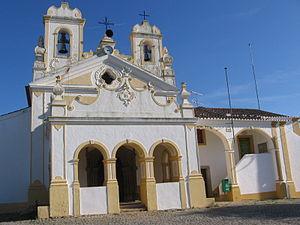
L’église Notre-Dame-de-Bonne-Foi est une église située à Nossa Senhora da Boa Fé, dans la commune d'Évora, au Portugal.